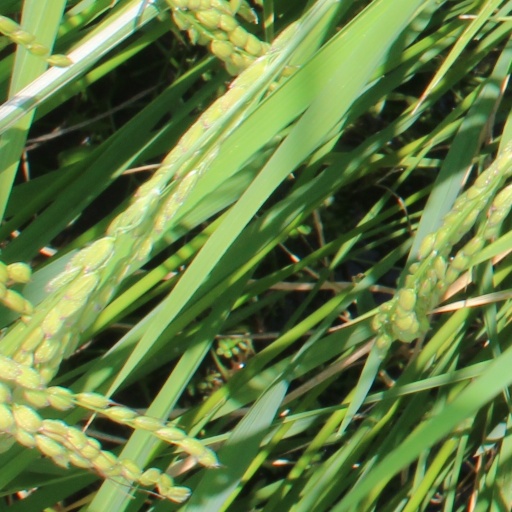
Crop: rice